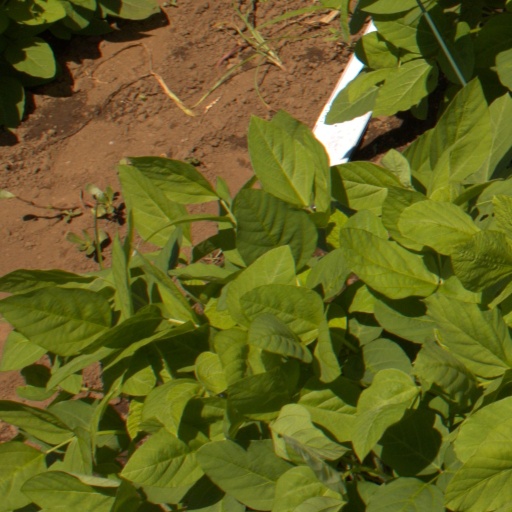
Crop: soybean